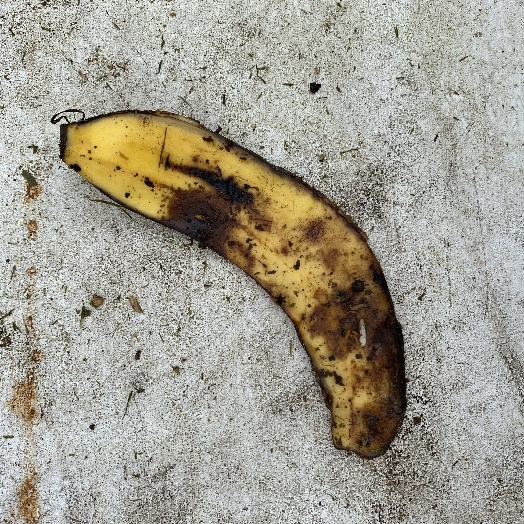
Label: generalcompost